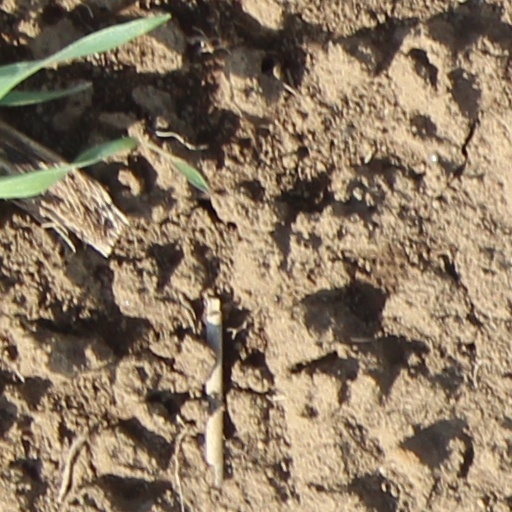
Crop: wheat